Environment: real
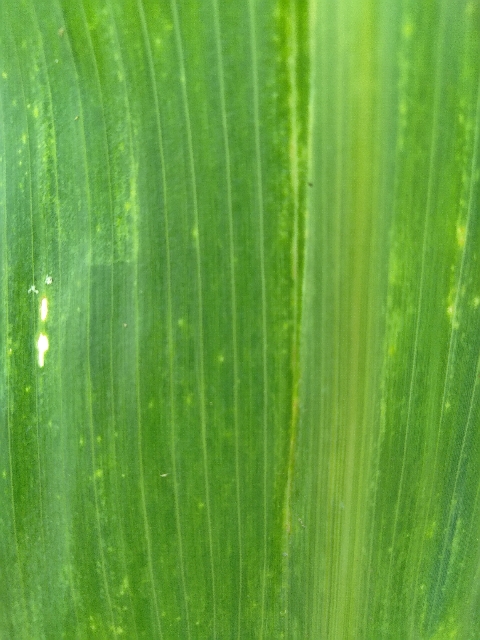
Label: lethal_necrosis